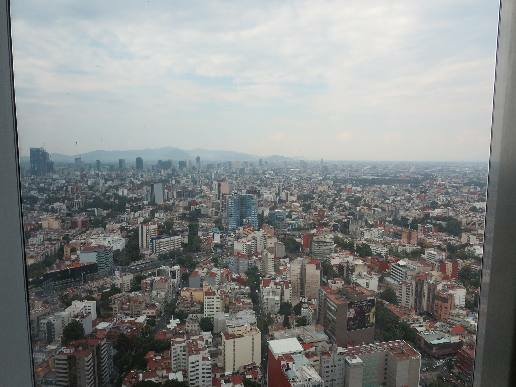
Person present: No